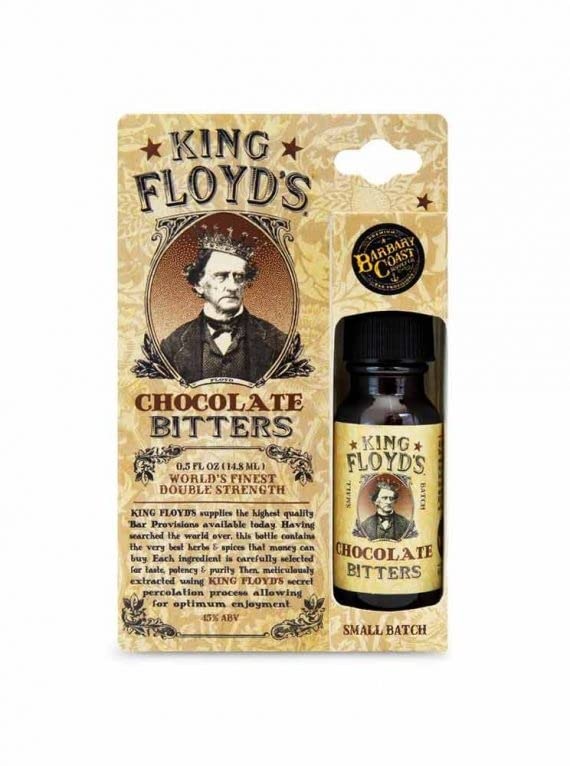
Item Name: King Floyd's Chocolate Bitters 0.5oz
Bullet Point: KING FLOYD'S supplies the highest quality Bitters available. These bottles contain our top-selling Bitters. Each herb and spice is carefully selected for taste, potency and purity. Which we meticulously extract using King Floyd's secret percolation process.
Product Description: KING FLOYD'S Chocolate Bitters has a rich and decadent flavor profile. Only using the finest Organic Cacao Nibs to create this simple masterpiece, add a few dashes to a Chocolate Martini, or try it in a cup of coffee. It blends perfectly with Bourbons and stands up to your favorite Rye.
Value: 0.5
Unit: Fl Oz

Price: 7.39